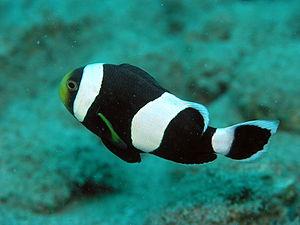
Amphiprion polymnus, communément nommé Poisson-clown à selle blanche ou Poisson-clown à selle de cheval, est une espèce de poisson marin de la famille des Pomacentridés.